Strandbad Wannsee

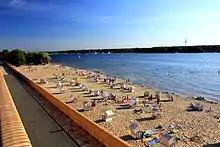
Beach life

Nearby stations Nikolassee and Wannsee eased access to the beach, and the existing facilities were no longer sufficient. Plans to erect a permanent building at the site had come up as early as 1910, by Martin Wagner, later municipal construction director, but had been delayed due to the First World War. Now, the municipality of Berlin tasked the same Martin Wagner and colleague Richard Ermisch, both employees of the city and experienced in public building, with planning a large scale improvement project. While Wagner was responsible for the whole ensemble and its arrangement, Ermisch took care of the architecture. Construction commenced in 1929, and opening of the new buildings was one year later, in 1930.